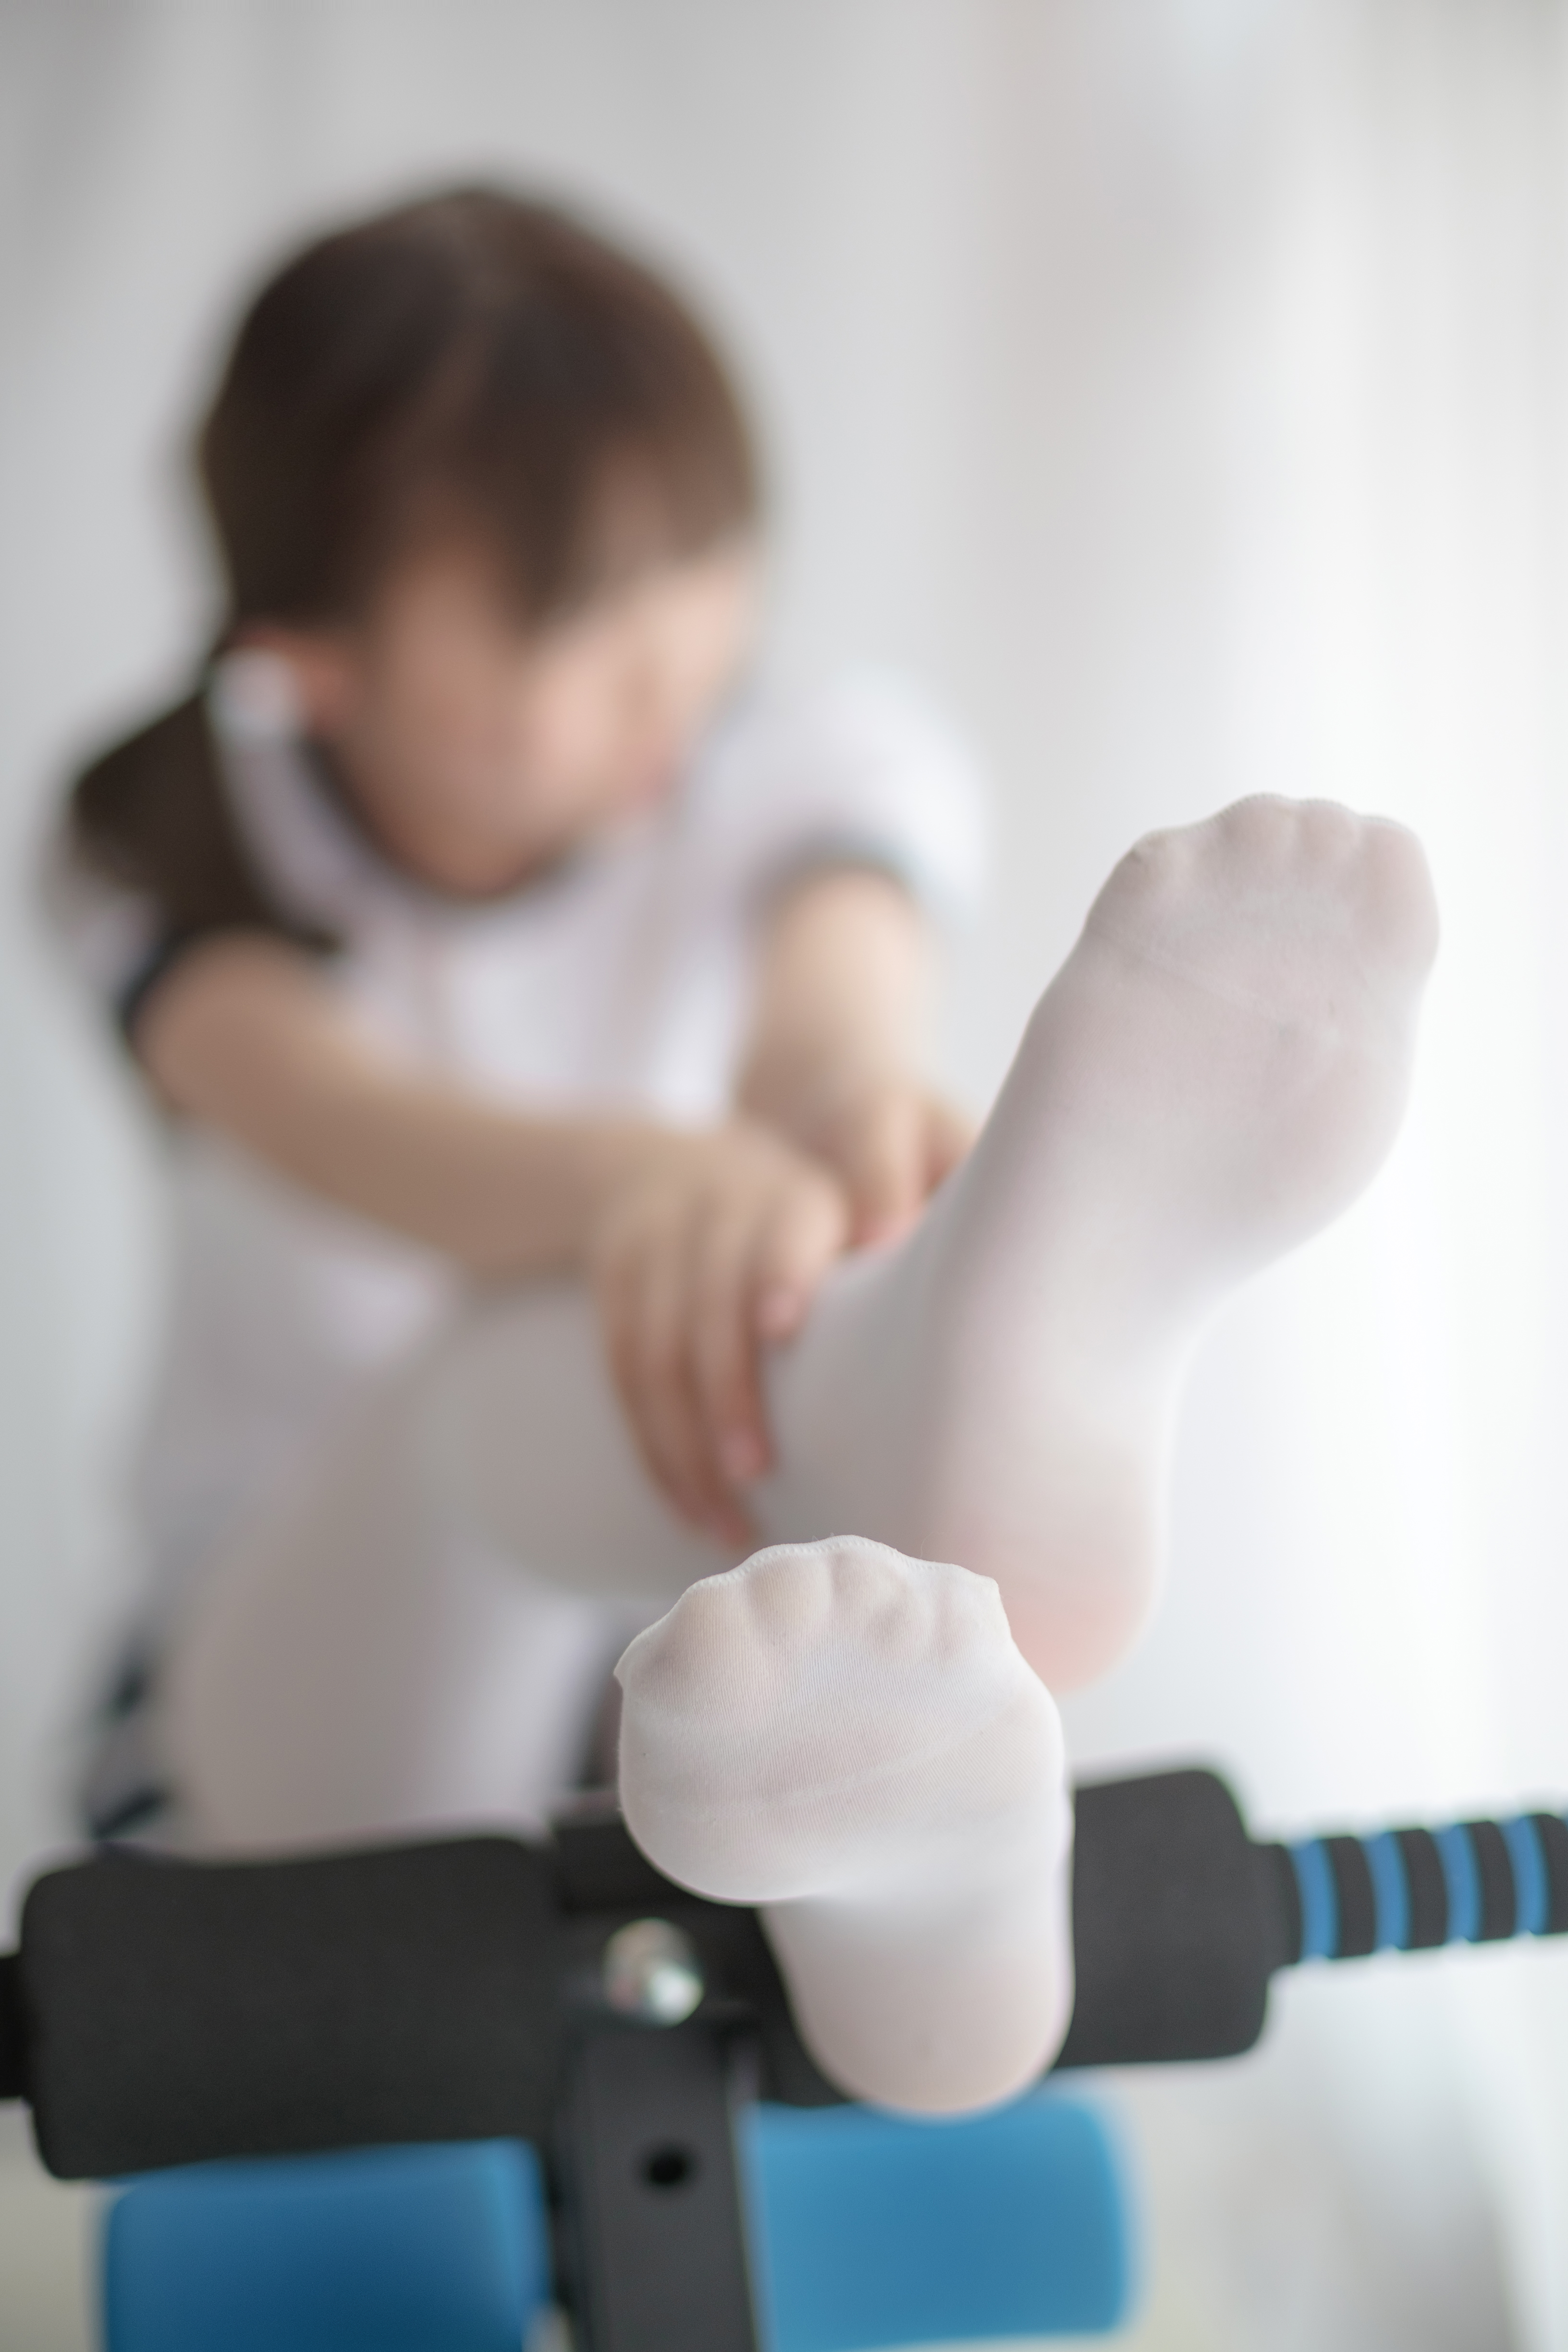
pantyhose, hand, finger, arm, child, product design, joint